Gundagai

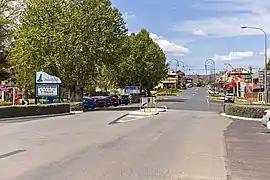
Sheridan Street in 2019

Gundagai is a town in New South Wales, Australia. Although a small town, Gundagai is a popular topic for writers and has become a representative icon of a typical Australian country town. Located along the Murrumbidgee River and Muniong, Honeysuckle, Kimo, Mooney Mooney, Murrumbidgee and Tumut mountain ranges, Gundagai is south-west of Sydney. Until 2016, Gundagai was the administrative centre of Gundagai Shire local government area. In the , the population of Gundagai was 2,057.